Ocean's 11

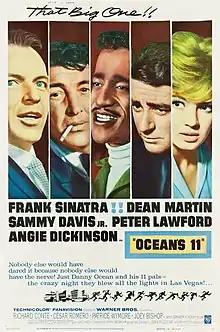
Theatrical release poster

Ocean's 11 is a 1960 American heist film directed and produced by Lewis Milestone from a screenplay by Harry Brown and Charles Lederer, based on a story by George Clayton Johnson and Jack Golden Russell. The film stars an ensemble cast and five members of the Rat Pack: Frank Sinatra, Dean Martin, Sammy Davis Jr., Peter Lawford, and Joey Bishop. Centered on a series of Las Vegas casino robberies, the film also stars Angie Dickinson, Richard Conte, Cesar Romero, Patrice Wymore, Akim Tamiroff, and Henry Silva. It includes cameo appearances by Shirley MacLaine, Red Skelton, and George Raft.